Georgia–Russia border

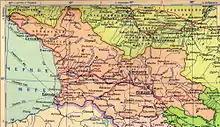
Map of Georgia from 1954, showing the areas annexed to Georgia in the north

Following Joseph Stalin's deportation of ethnic groups accused of collaboration with the Nazis, the Georgia–Russia border was altered in Georgia's favour in 1944, with Georgia gaining Klukhori from Karachay-Cherkessia in the west (comprising Karachayevsk, Teberda and Mount Elbrus) and Akhalkhevi from the Chechen-Ingush ASSR in the east (comprising Itum-Kale and surrounding lands). Following the death of Stalin, these changes were reversed from 1955 to 1957 and the pre-1944 border restored.